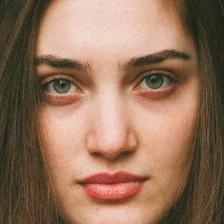
Label: faces